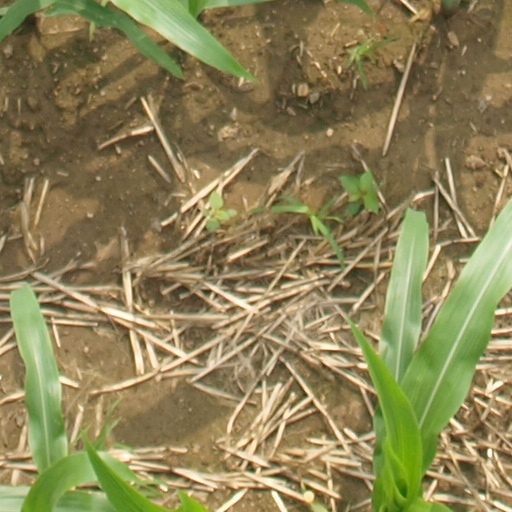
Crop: maize; corn